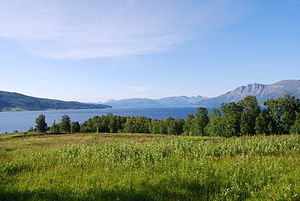
Malangen
Malangen
Malangen
Malangen er en 60 kilometer lang fjord i Troms og Finnmark fylke i Norge. Fjorden går mellem øerne Senja og Kvaløya og videre ind i fastlandet. Grænsen mellem nutidens Lenvik kommune og Tromsø og Balsfjord kommuner går i fjorden, som også er en del af Målselv kommune